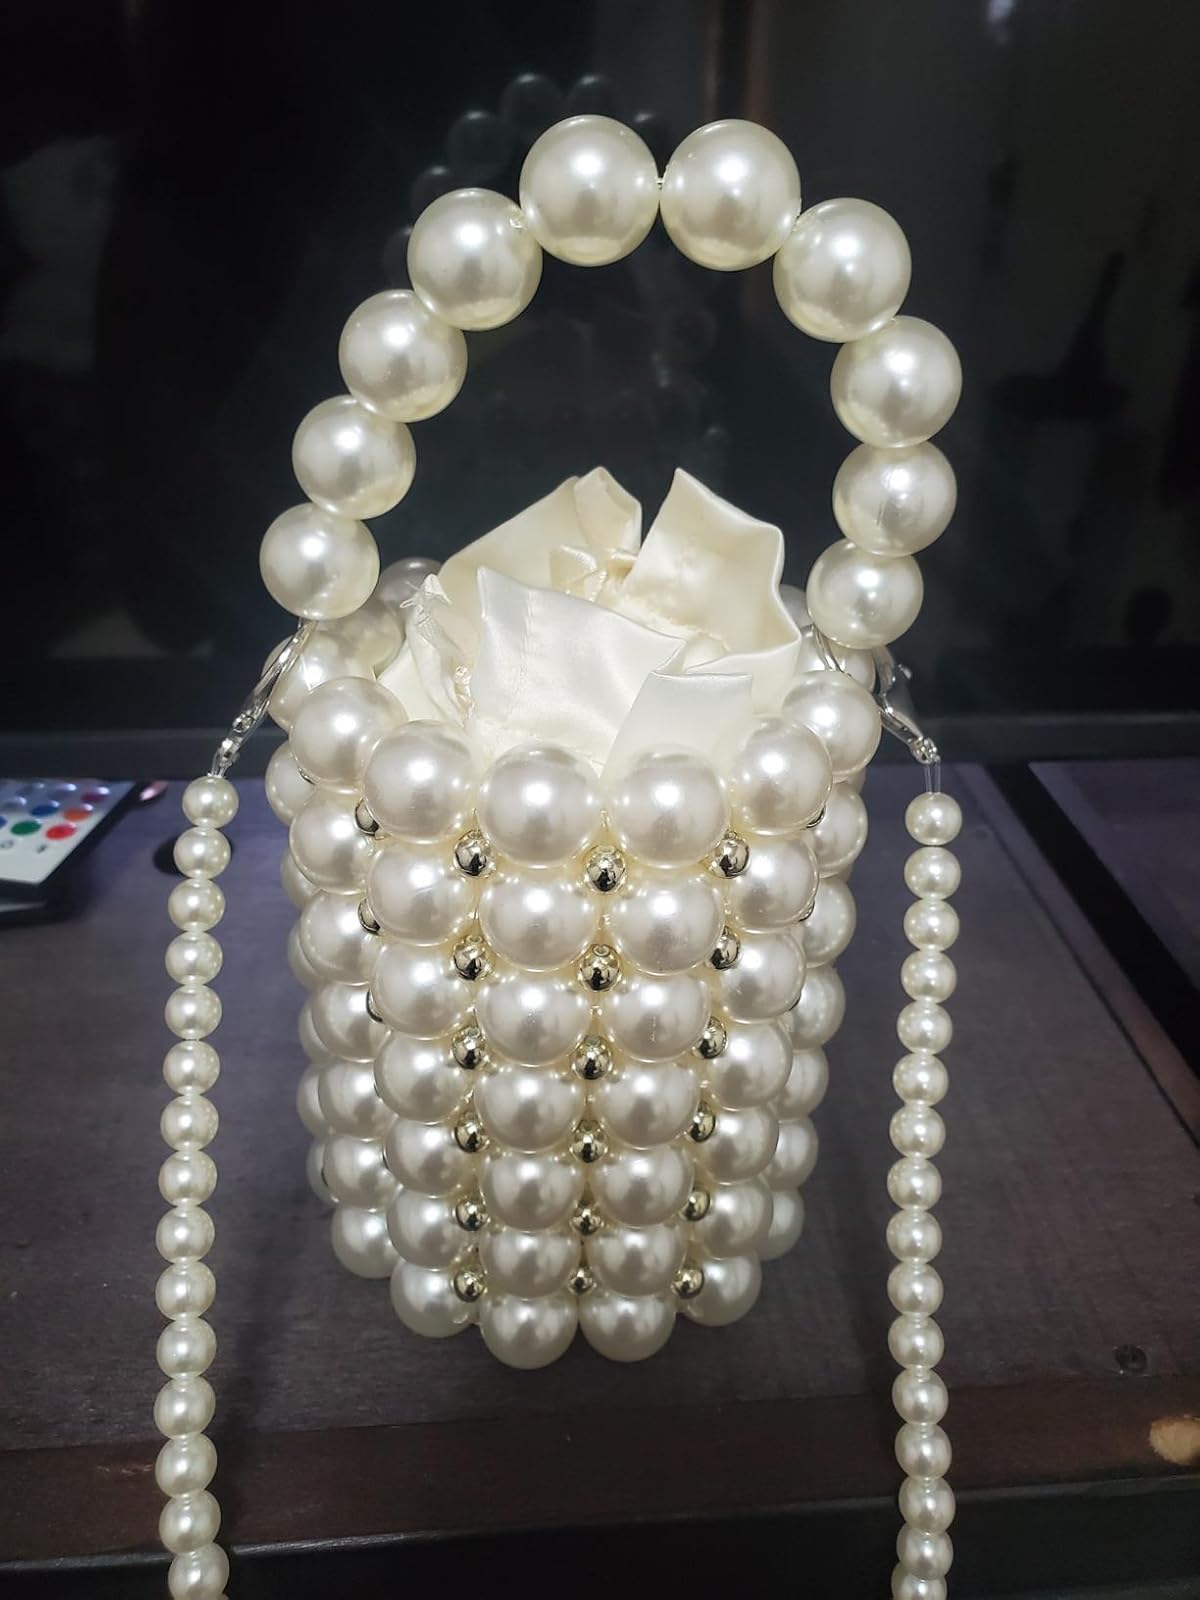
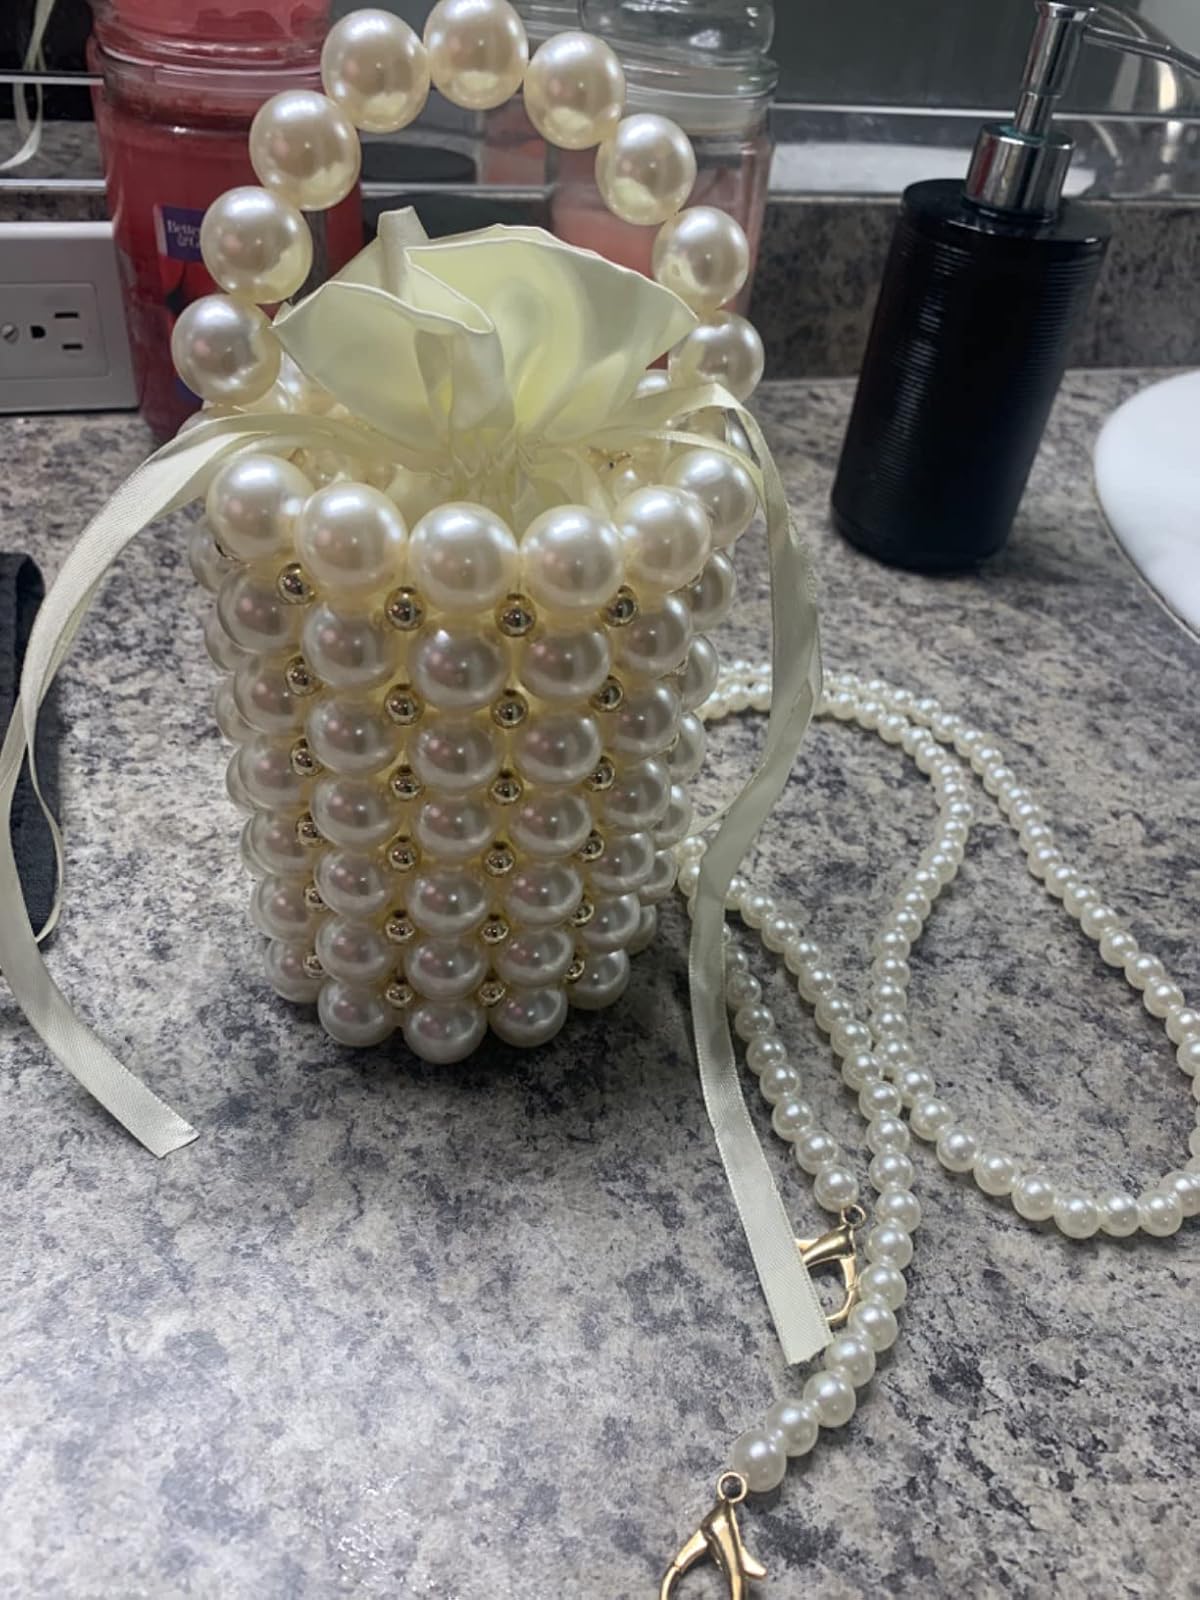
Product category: accessories_handbag
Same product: yes